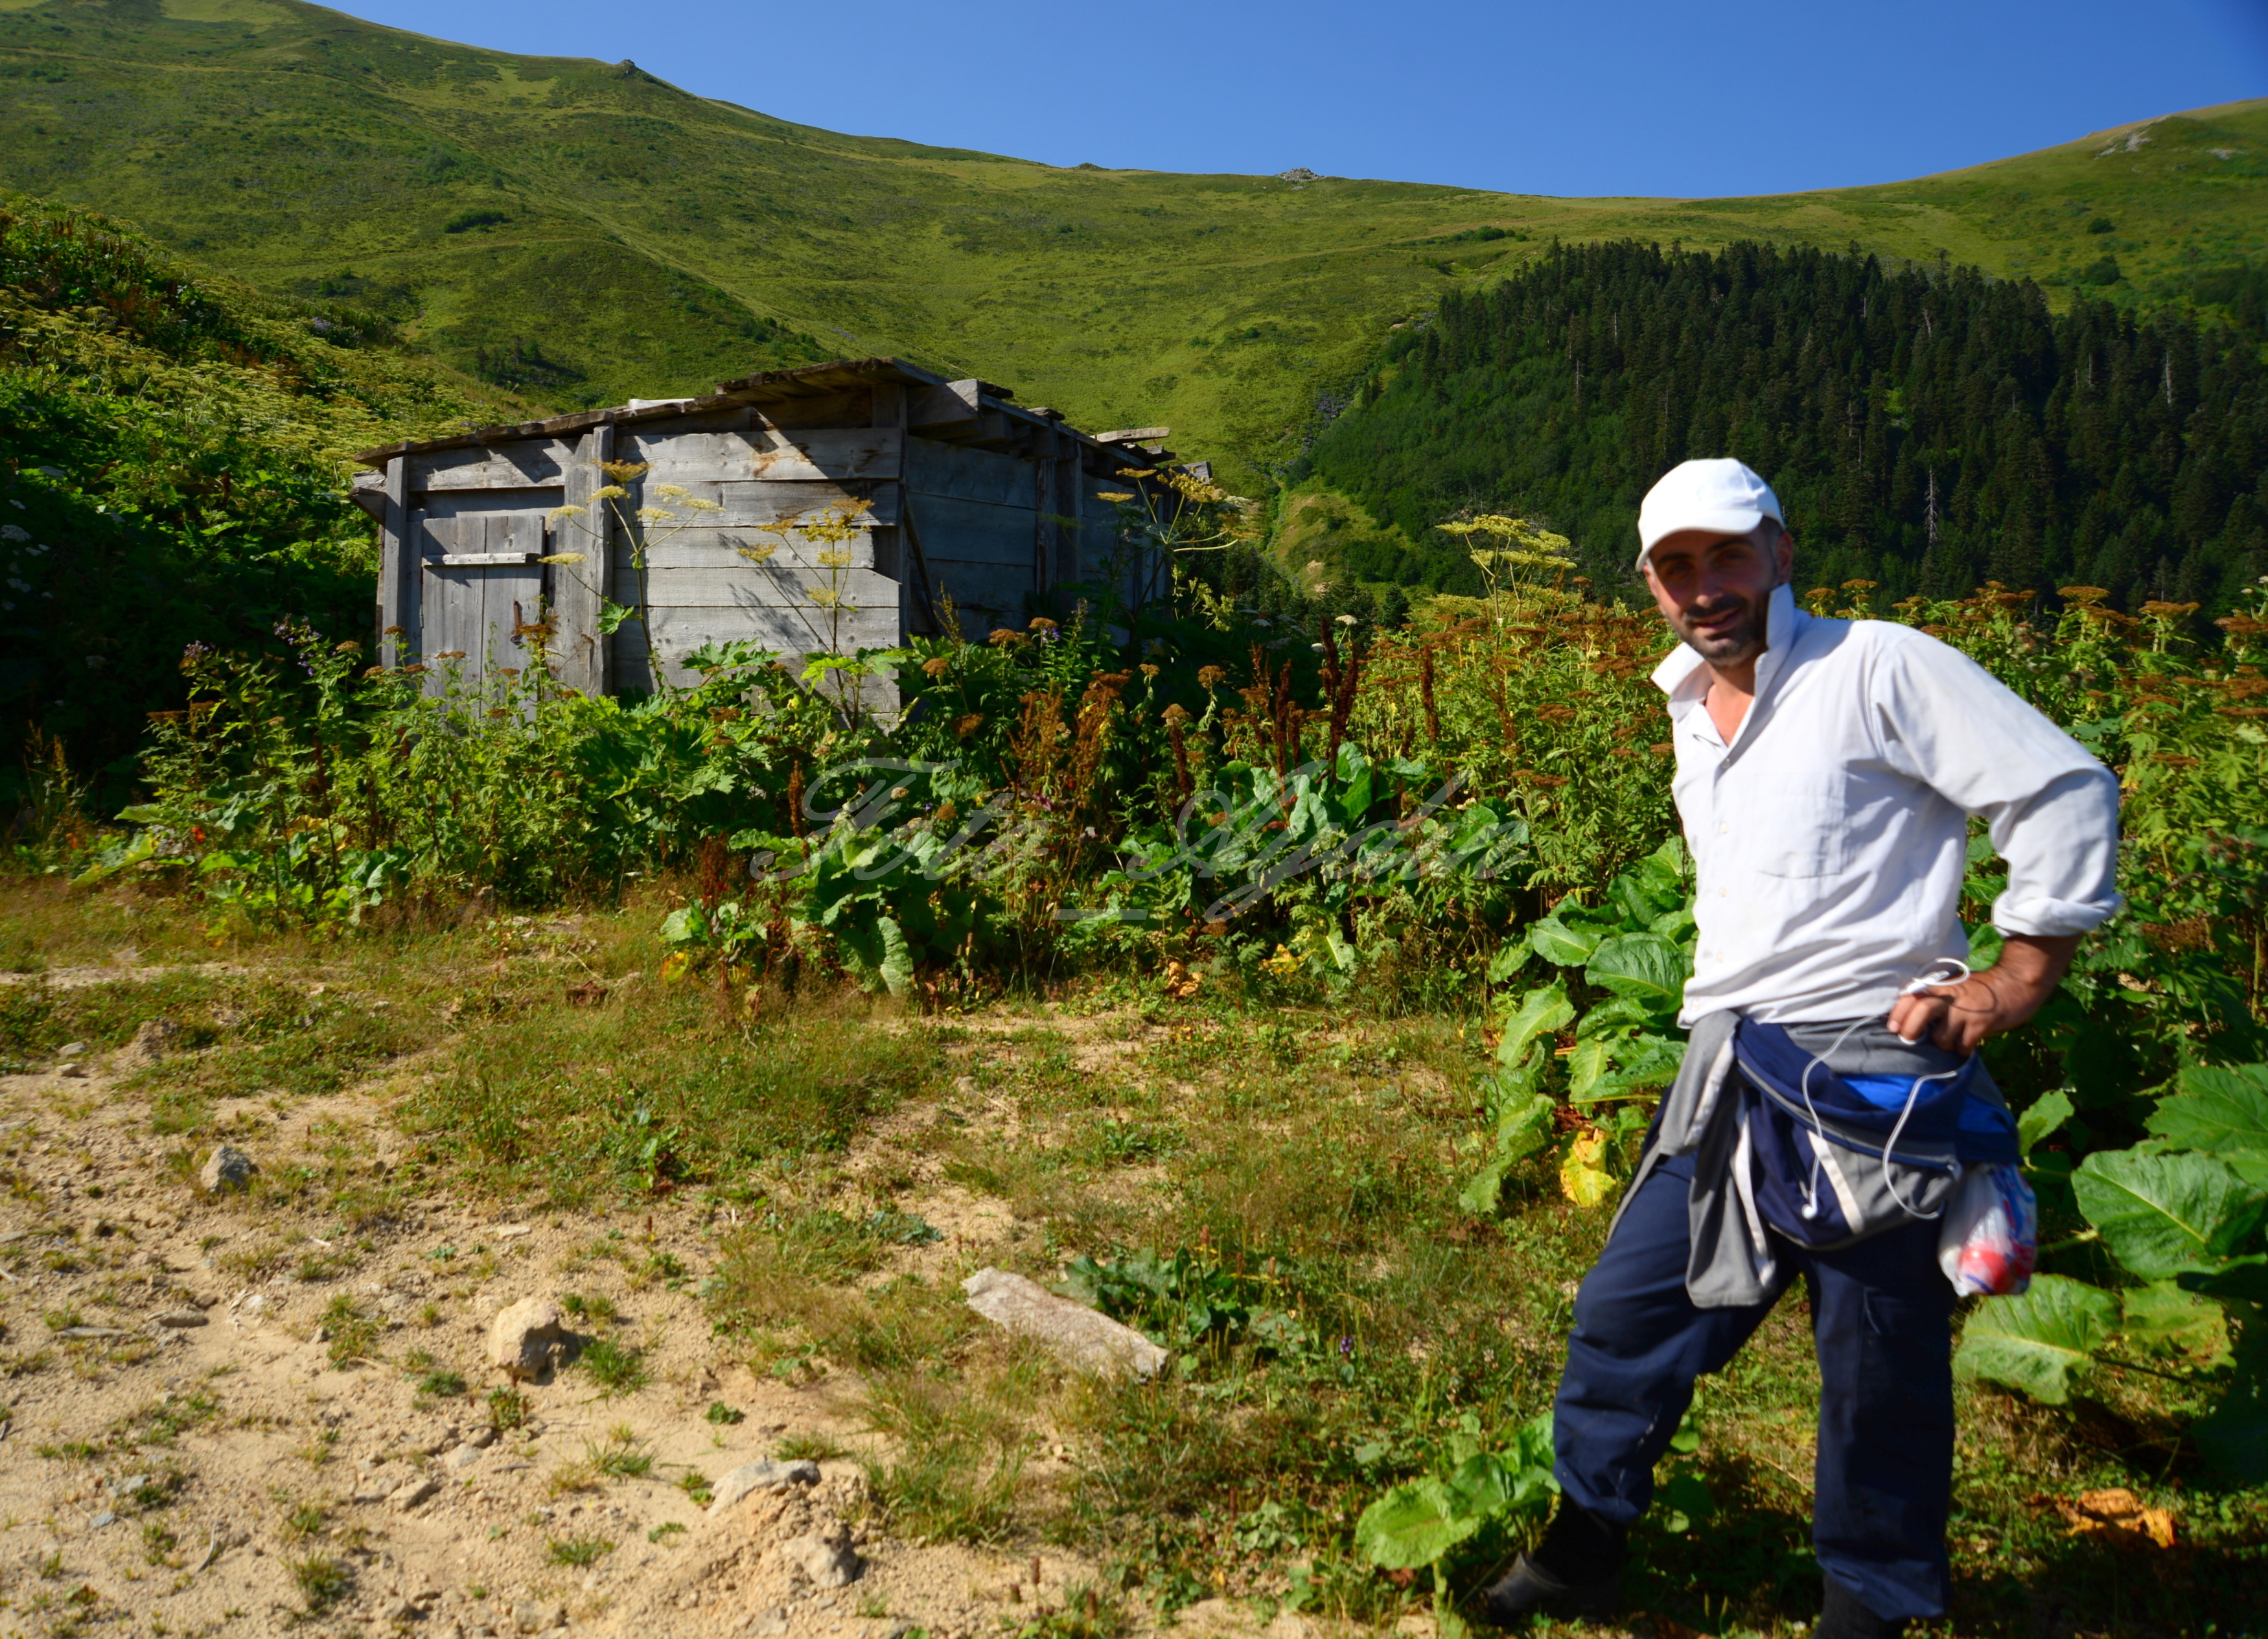
nature, mountainous landforms, plant, agriculture, mountain, tree, rural area, sky, hill, hill station, grass, ridge, field, plant community, mountain range, landscape, recreation, farmworker, shrubland, tourism, valley